Commissioners' Plan of 1811

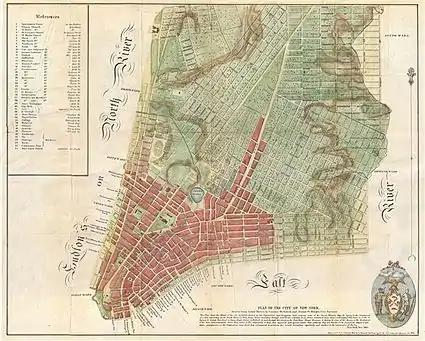
The Mangin–Goerck Plan of 1803; the "warning label" can be seen at the bottom under "Plan of the City of New York"

In 1797, the Council commissioned Goerck and Joseph-François Mangin, another city surveyor, to survey Manhattan's streets; Goerck and Mangin had each submitted individual proposals to the Council, but then decided to team up. Goerck died of yellow fever during the course of the project, but Mangin completed it and delivered the draft of the Mangin–Goerck Plan to the Council in 1799 for correction of street names; the final engraved versionmade by engraver Peter Maverick, who would also go on to engrave the published map of the Commissioners' Planwould be presented to the Council in 1803. However, Mangin had gone well beyond the terms of his commission, and the map not only showed the existing streets of the city, as instructed, but was also, in Mangin's words, "the Plan of the City ... such as it is to be..."